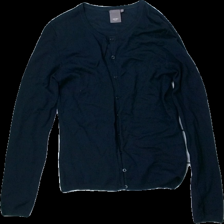
View: front
Type: Cardigan
Category: Ladies
Brand: Ichi
Colors: Blue
Material: 70% Viscoese 30% Nylon
Cut: Regular
Size: S
Season: All
Price range: <50
Recommended usage: Export
Description: Blue cardigan